Joseph Eschassériaux

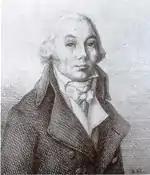
Joseph Eschassériaux (1753-1824)

Joseph Eschassériaux known as 'Eschassériaux the elder', (born 29 July 1753 at Corme-Royal, died 24 February 1824 at Thénac (Charente-Maritime)), was a French politician of the revolutionary period. He was the older brother of René Eschassériaux and father of Camille Eschassériaux, both of whom also had political careers.